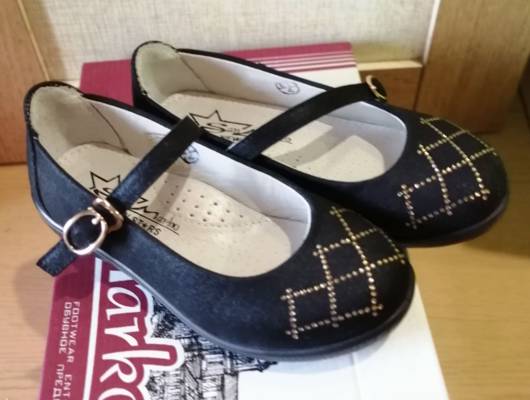
Waste category: shoes